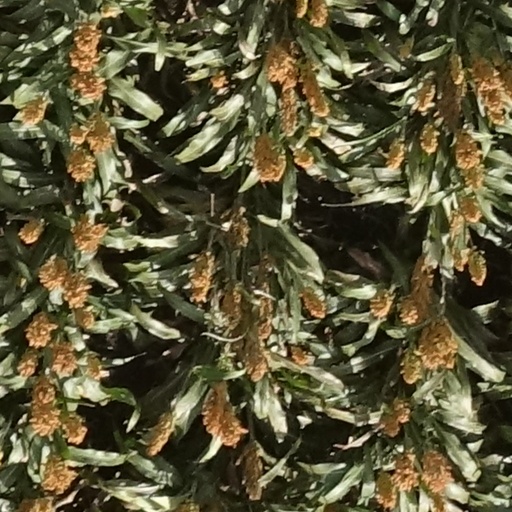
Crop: sorghum